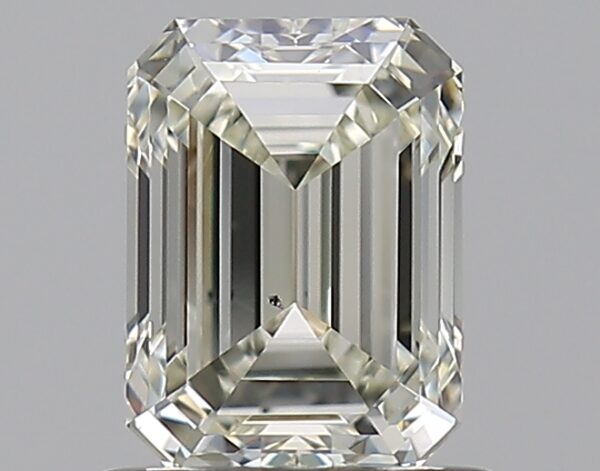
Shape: emerald
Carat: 0.8
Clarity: VS2
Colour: L
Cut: EX
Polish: EX
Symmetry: VG
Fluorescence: F
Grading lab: GIA
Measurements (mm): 6.08 x 4.46 x 3.05